Hockett Meadow Ranger Station

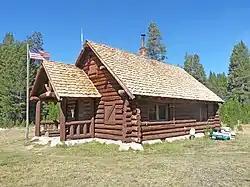

The Hockett Meadow Ranger Station was built in Sequoia National Park in 1934 by the Civilian Conservation Corps. The National Park Service Rustic building is a three-room log cabin in the extreme southern end of the park, near Mineral King.